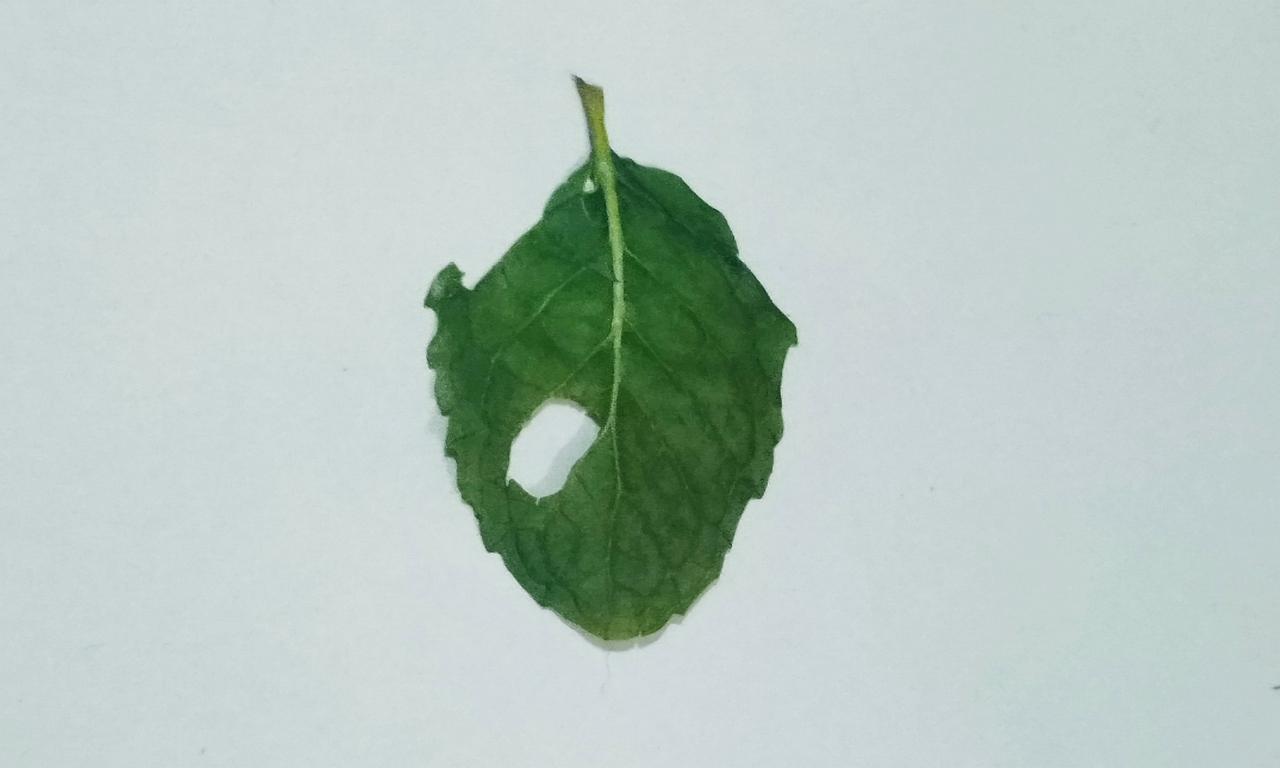
Label: Dried